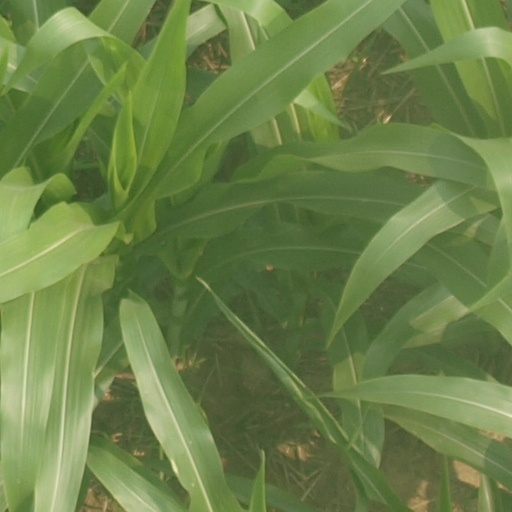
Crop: maize; corn